Joaquim Adão

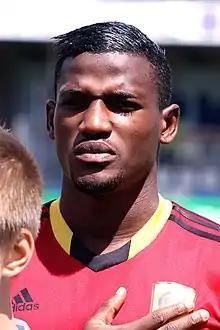
Adão in 2014

Joaquim Adão Lungieki João (born 14 July 1992) is a Swiss-born Angolan footballer who plays for Petro de Luanda as a defensive midfielder.